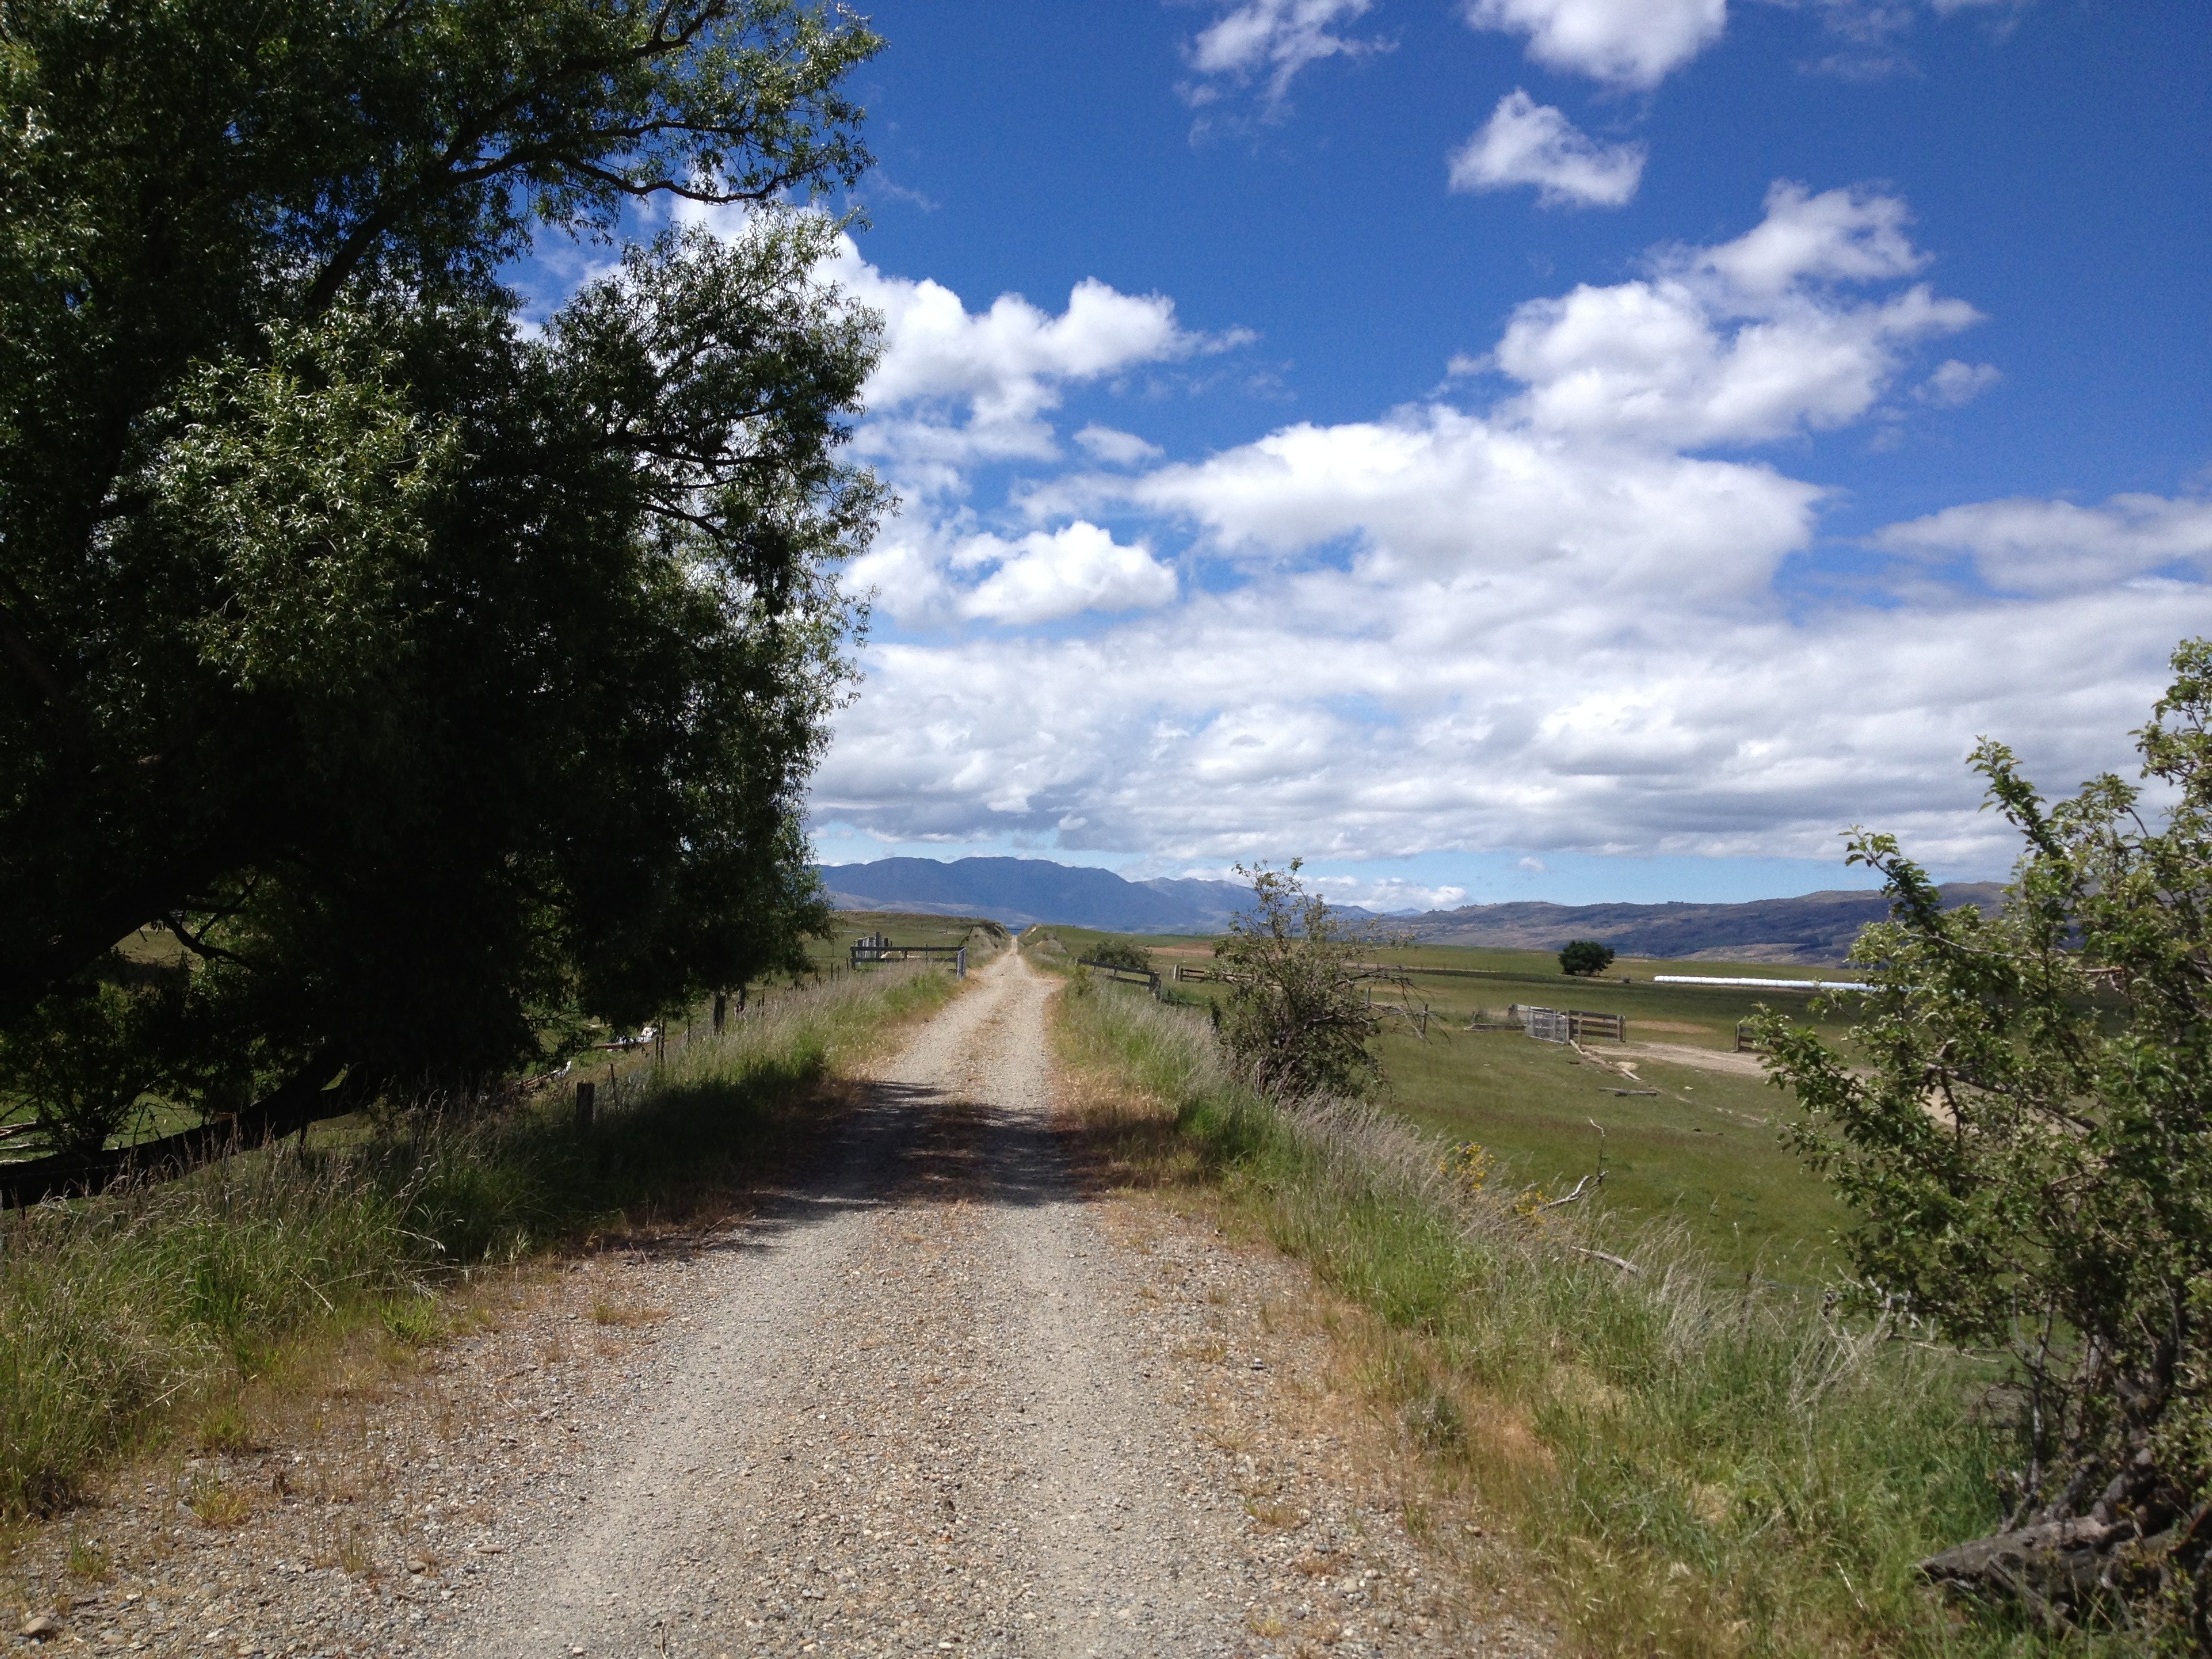
landscape, grass, road, trail, hill, dirt road, lane, waterway, clouds, infrastructure, new zealand, habitat, ecosystem, rural area, volaris paragliding